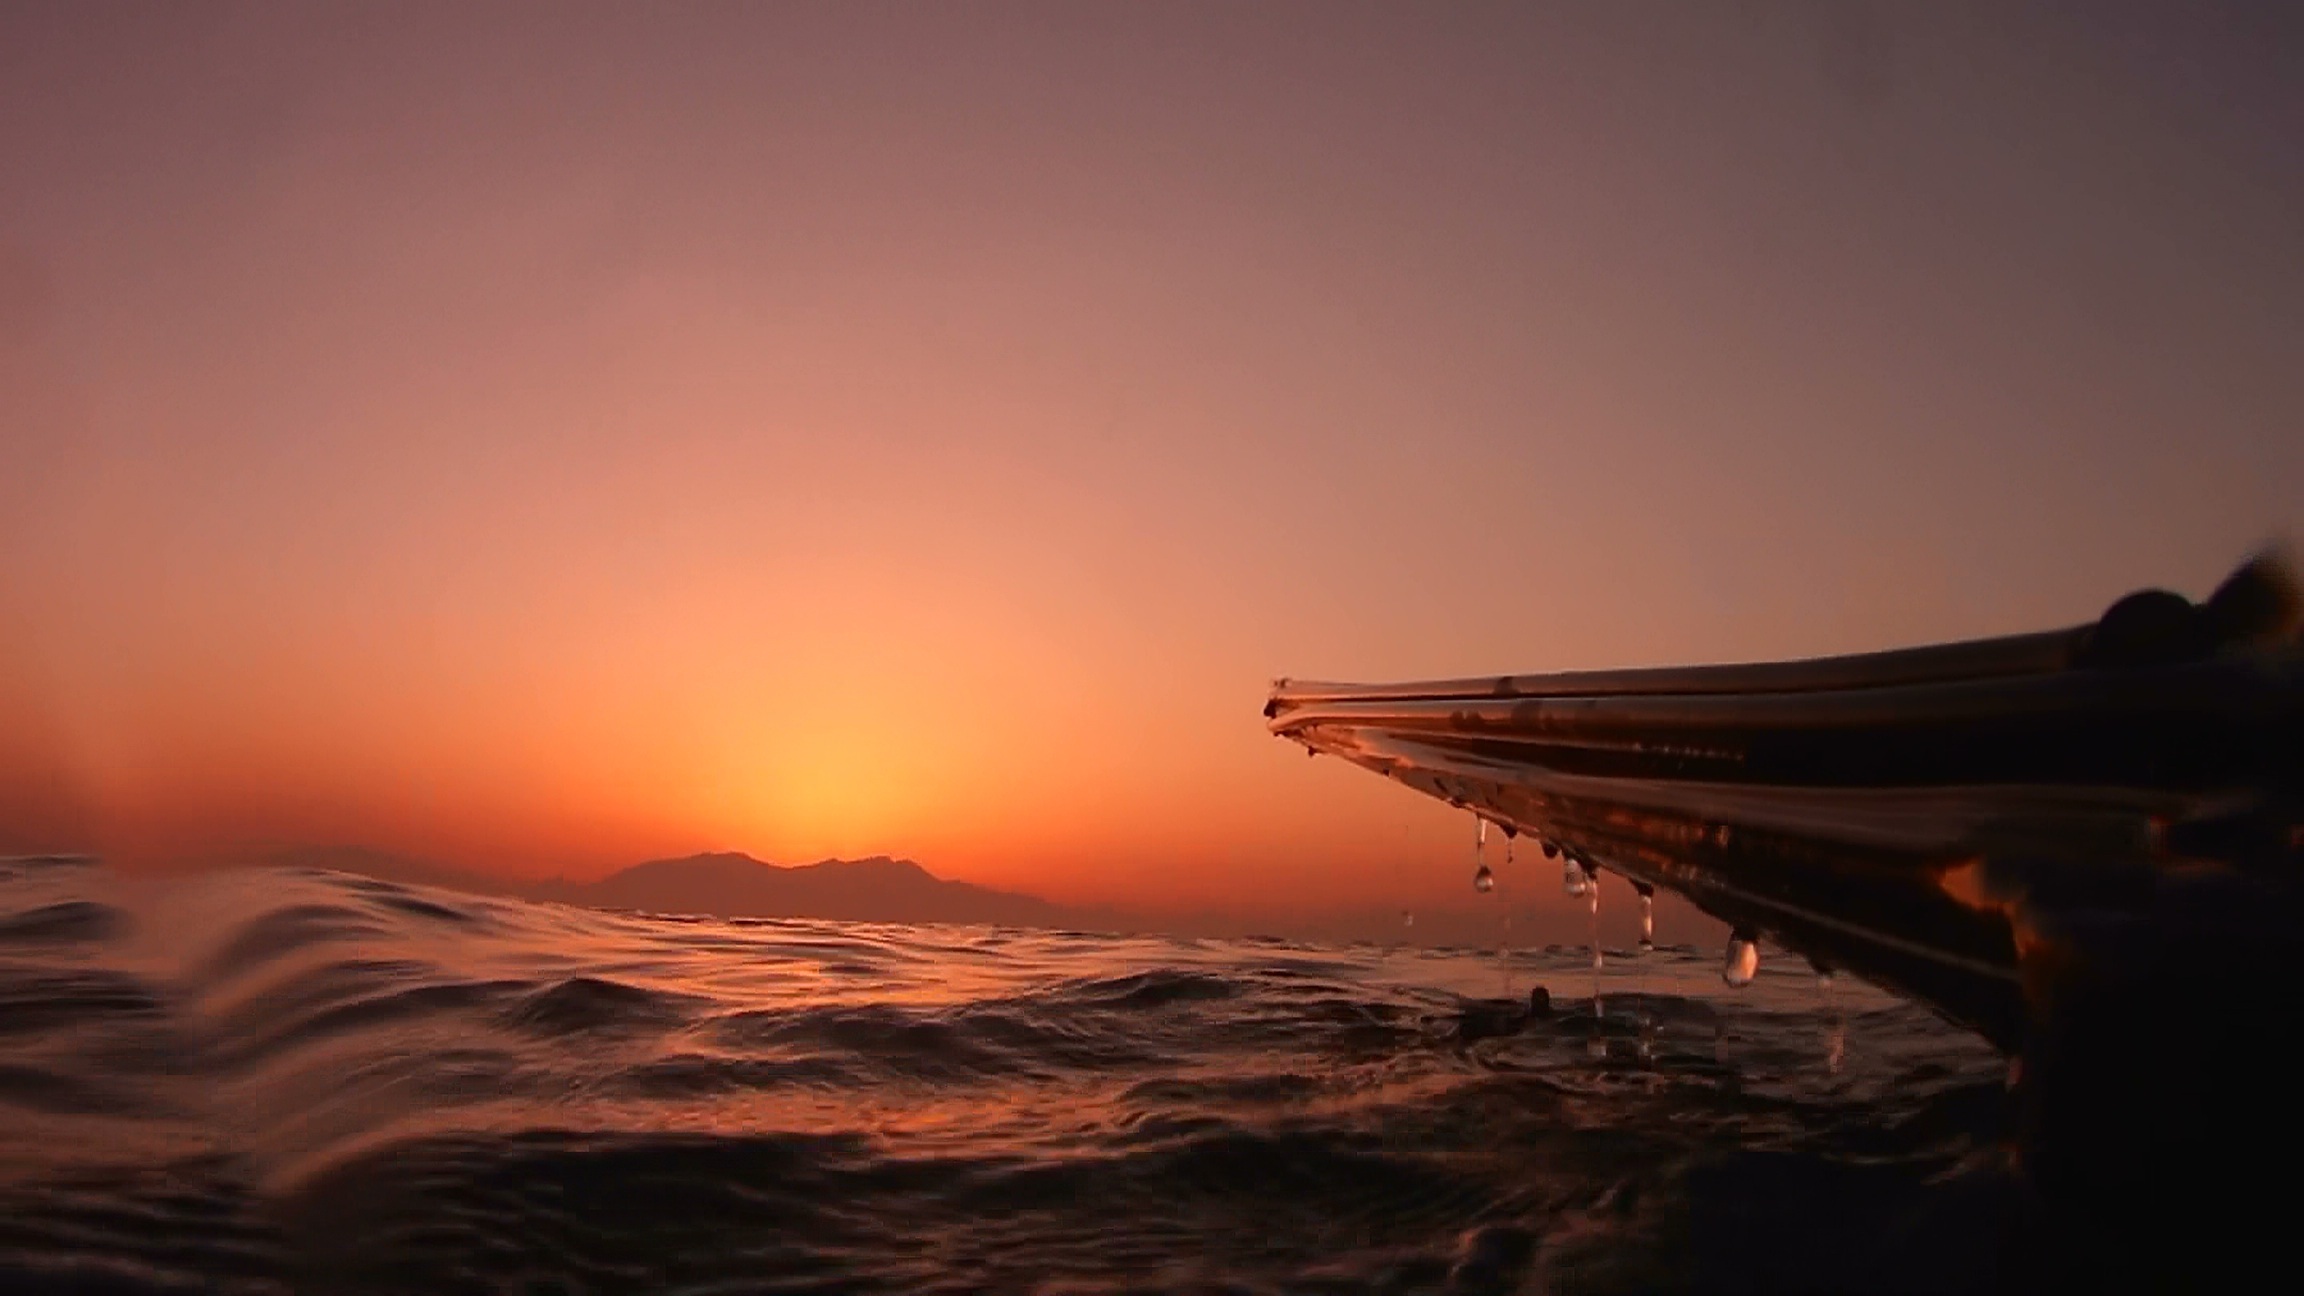
landscape, sea, coast, water, nature, ocean, horizon, sky, sunshine, sun, sunrise, sunset, sunlight, morning, wave, dawn, dusk, evening, vehicle, splash, seascape, scenery, waves, afterglow, water drops, wind wave